Horipro

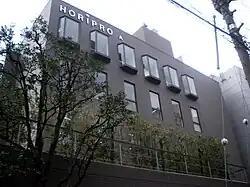
Former headquarters in Meguro.

It was founded in 1960 as Hori Productions (ホリプロダクション "Hori Purodakushon") and changed to its present name in 1990.